Schaalsee Biosphere Reserve

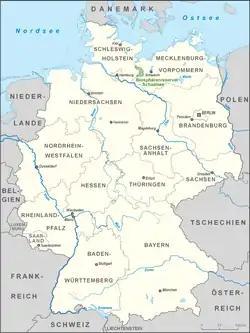
Location

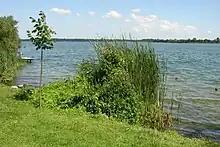
Schaalsee

The Schaalsee Biosphere Reserve lies in western Mecklenburg-Vorpommern (districts of Nordwestmecklenburg and Ludwigslust-Parchim) on its border with Schleswig-Holstein. From 1952 to 1990 large parts of the Schaalsee landscape lay within the military out of bounds area of the Inner German Border. That state-imposed rest period enable nature to develop so that in the year 2000 this valuable area was designated as a biosphere reserve. On the Schleswig-Holstein side of the border is the Lauenburg Lakes Nature Park founded in 1961.